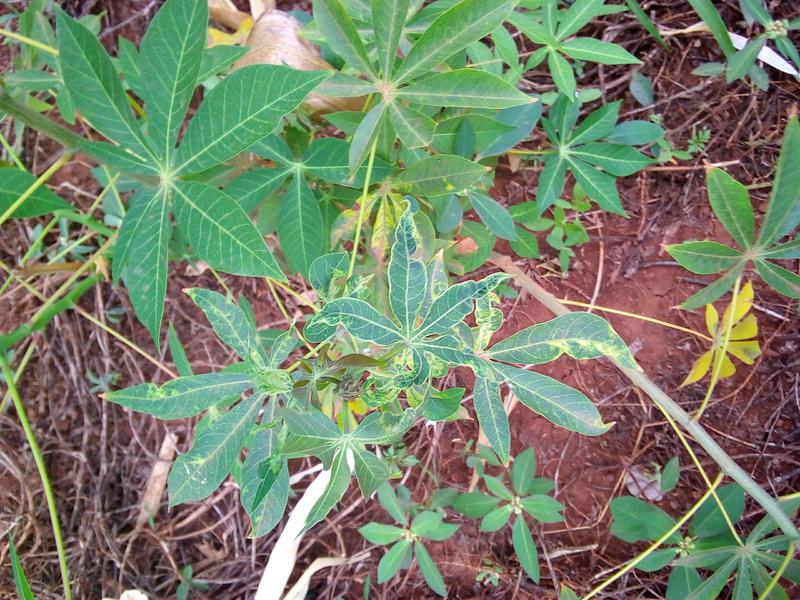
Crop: cassava
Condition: mosaic_disease